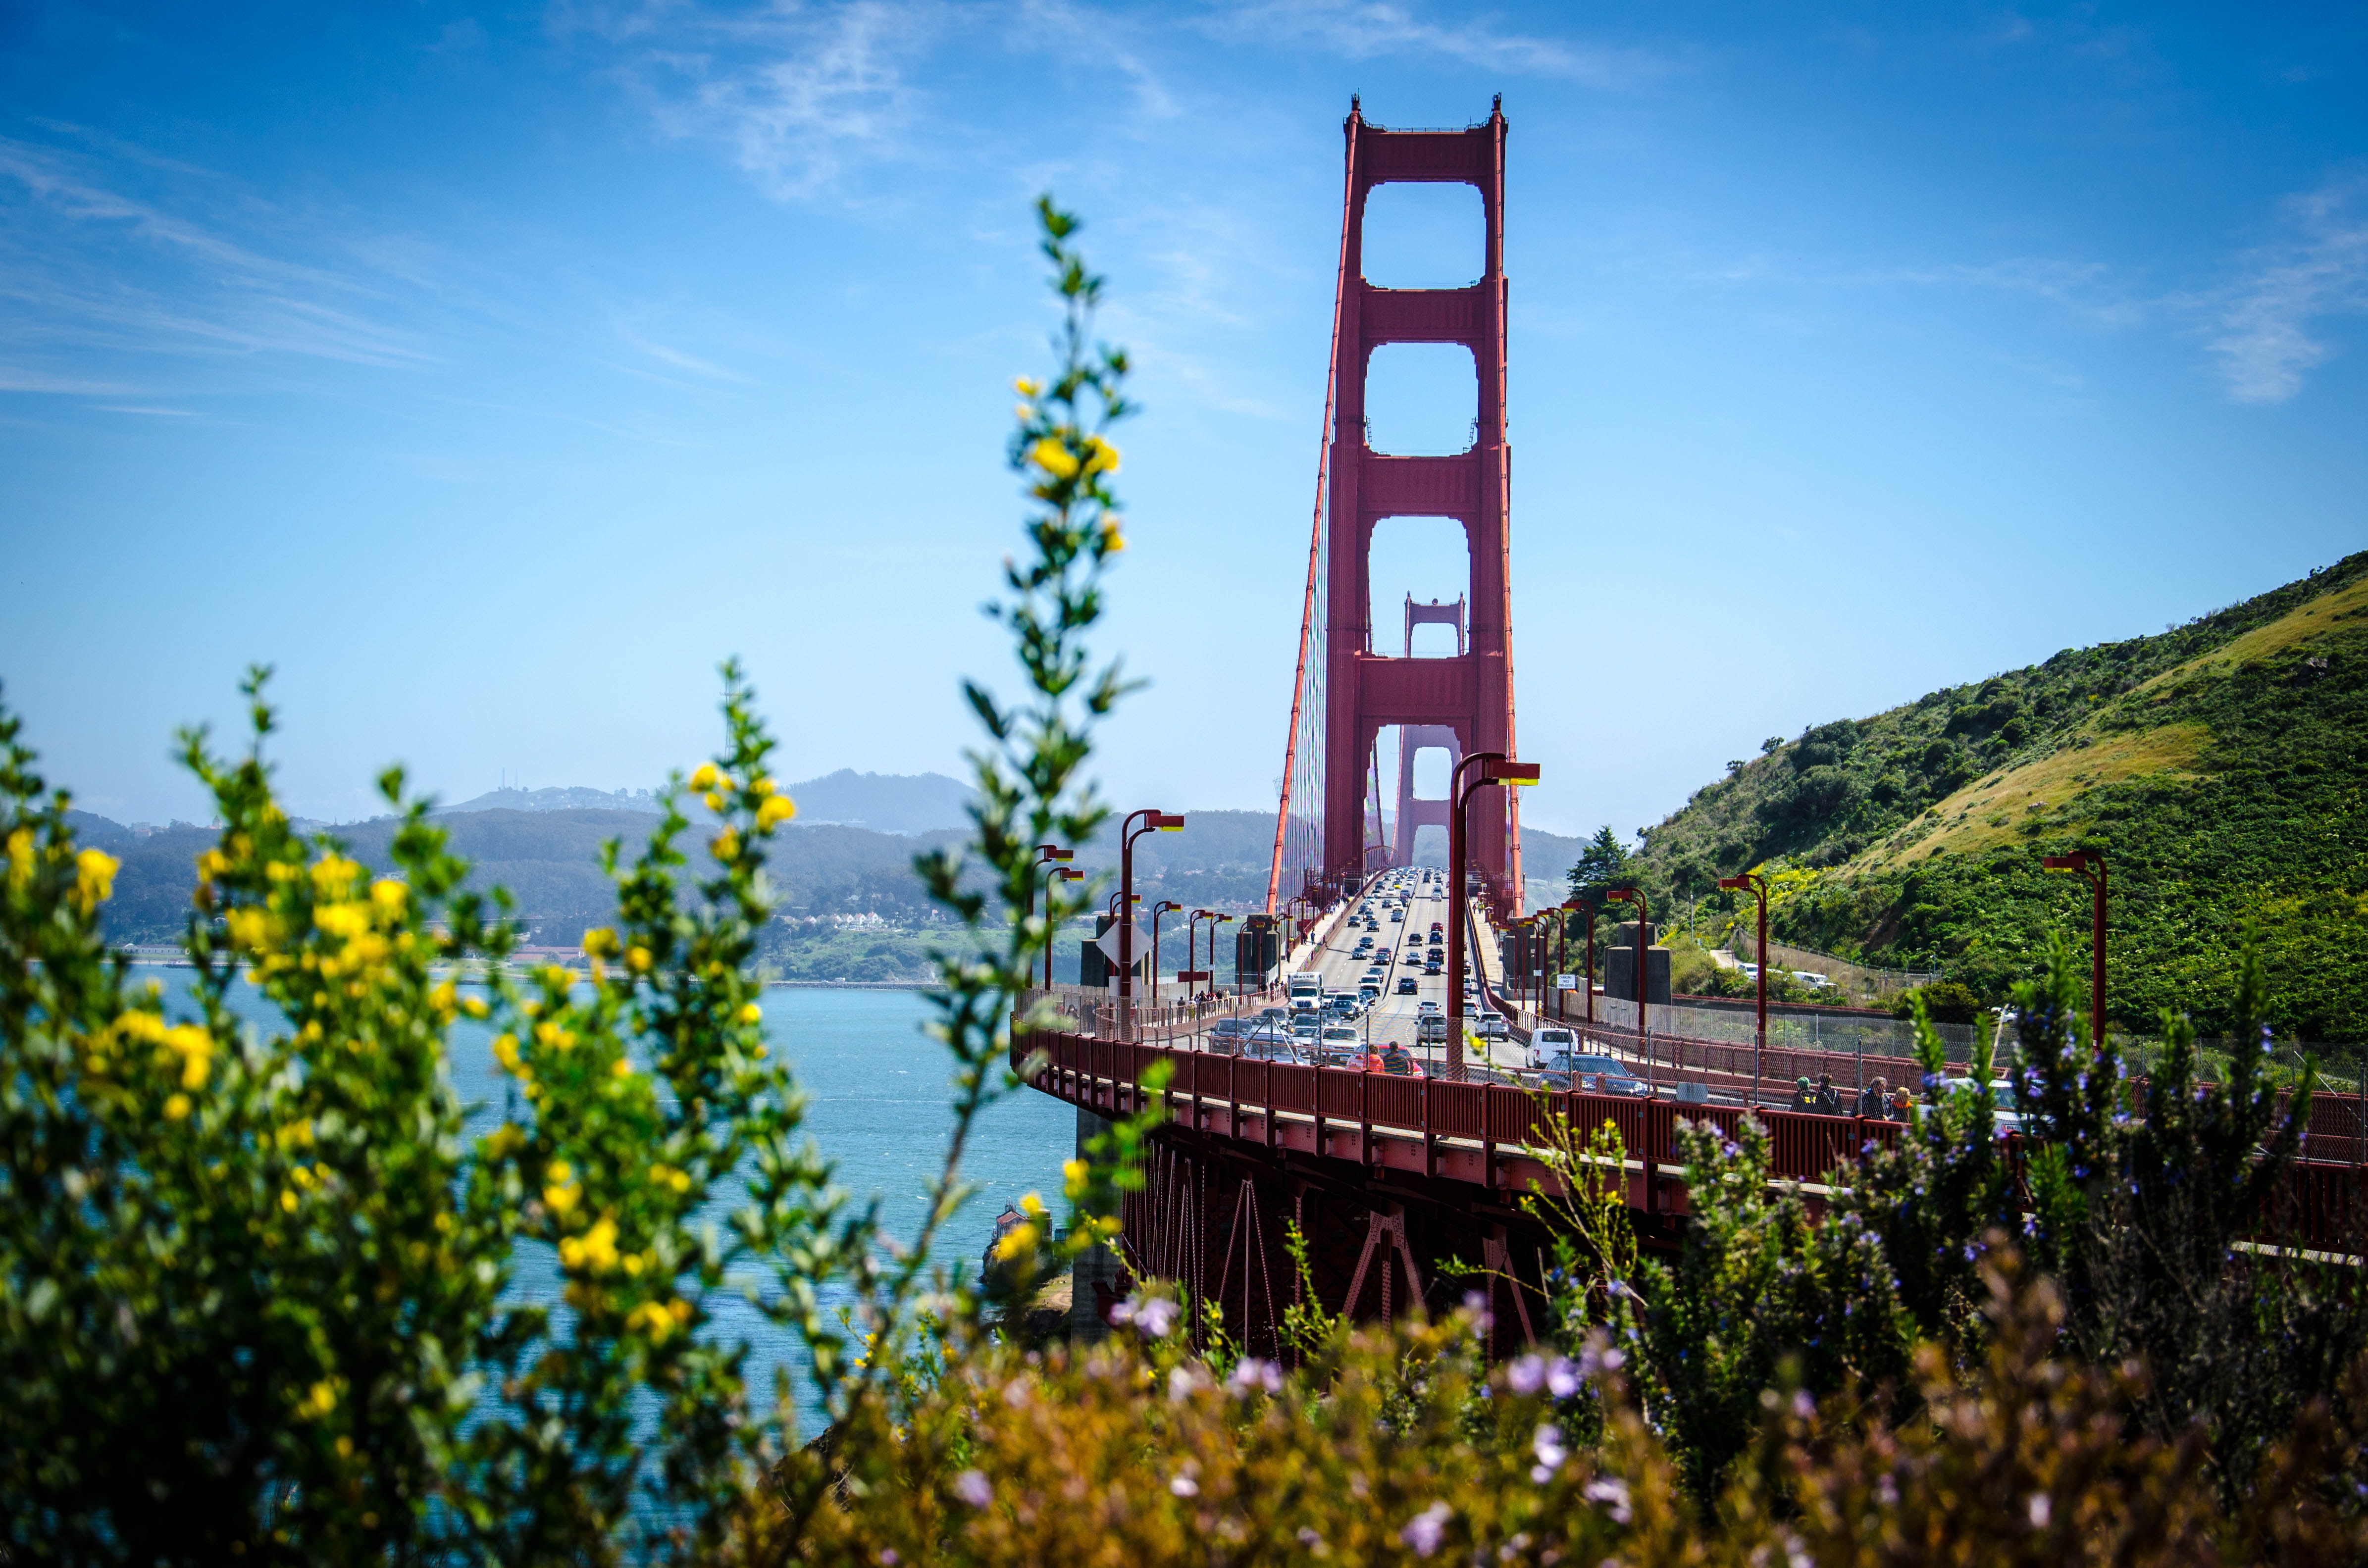
sky, yellow, spring, plant, wildflower, bridge, tree, cloud, suspension bridge, vacation, flower, horizon, nonbuilding structure